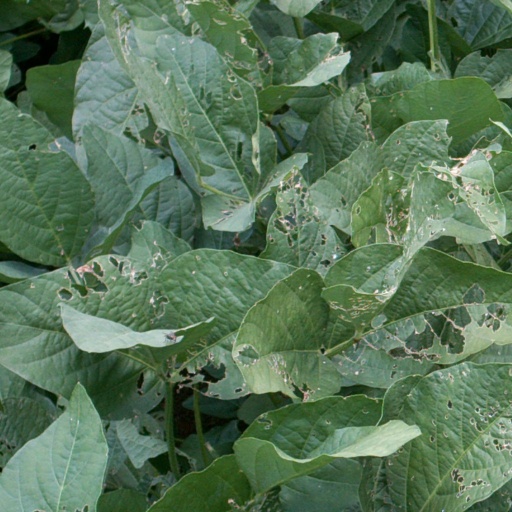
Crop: soybean